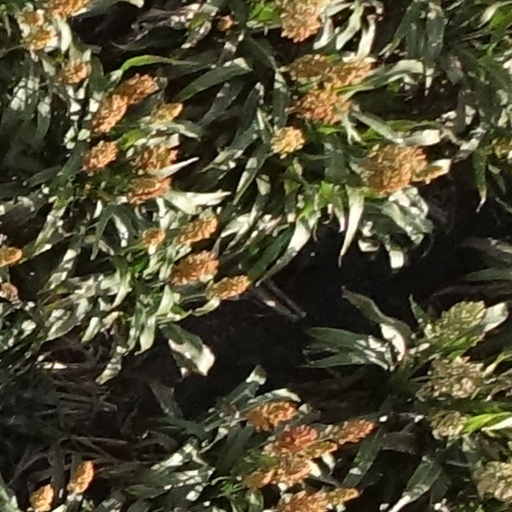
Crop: sorghum